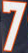
Number: 7